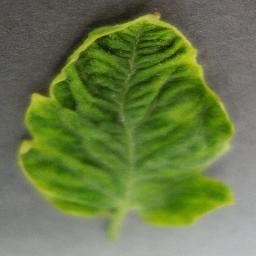
Label: Tomato___Tomato_Yellow_Leaf_Curl_Virus